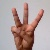
The image shows a hand gesture representing the letter 'W' in Indian Sign Language.